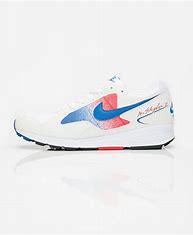
Brand: Nike
Model: Air Skylon Ii